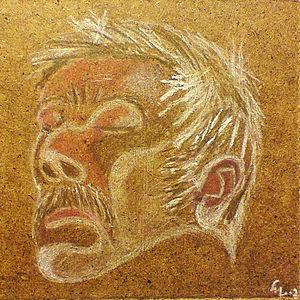
John Leith Craxton, RA, né à St. John's Wood le 3 octobre 1922 – mort le 17 novembre 2009, est un peintre britannique néoromantique, fils du pianiste et compositeur Harold Craxton.